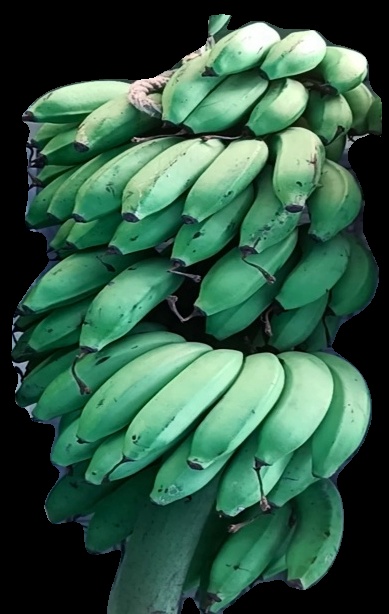
Variety: rasbale
Grade: grade2